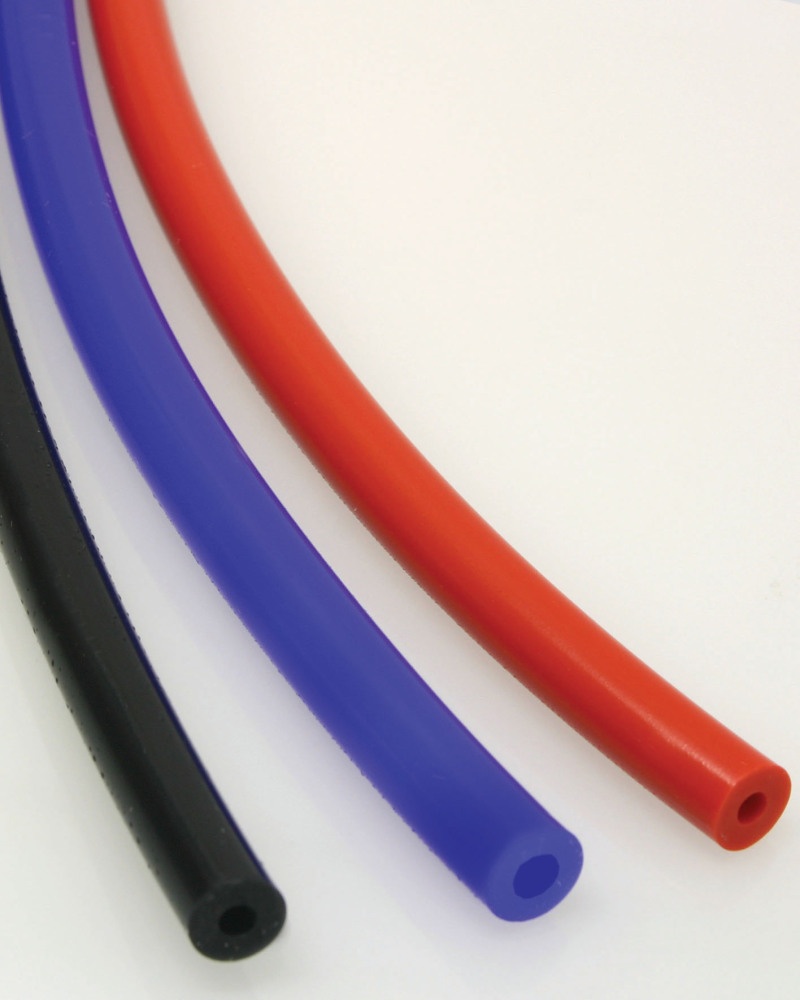
Turbosmart 3m Pack -6mm Vac Tube -Red
When Turbosmart began making performance products back in 1997, a great amount of effort was put into the design and manufacturing process to ensure our products created a new standard. More hand-crafted than mass-produced, Turbosmart products quickly gained acceptance within the performance community for their quality and reliability. Coupled with extraordinary service and after-sales support, Turbosmart quickly became one of the most sought-after names in the industry. Not much has changed since then. Although our product line and the company itself have grown considerably, the products are still designed and manufactured in our factory in Sydney, Australia, using the same tried and proven formula of innovative design, strict quality control, and rigorous testing. We have invested in our research facility manufacturing equipment and staff training to ensure our products continue to perform up to and beyond your expectations. At Turbosmart, we do not believe in cutting corners and half-measures. We do not accept anything short of perfection - and neither should you.
Brand: Turbosmart
Category: Vehicles & Parts > Vehicle Parts & Accessories > Motor Vehicle Parts > Motor Vehicle Power & Electrical Systems > Alternator Parts